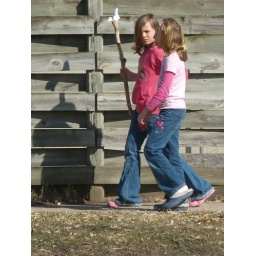
Girls walking along sidewalk in La Crosse, Wisconsin. I don't have a clue what the stick was for.